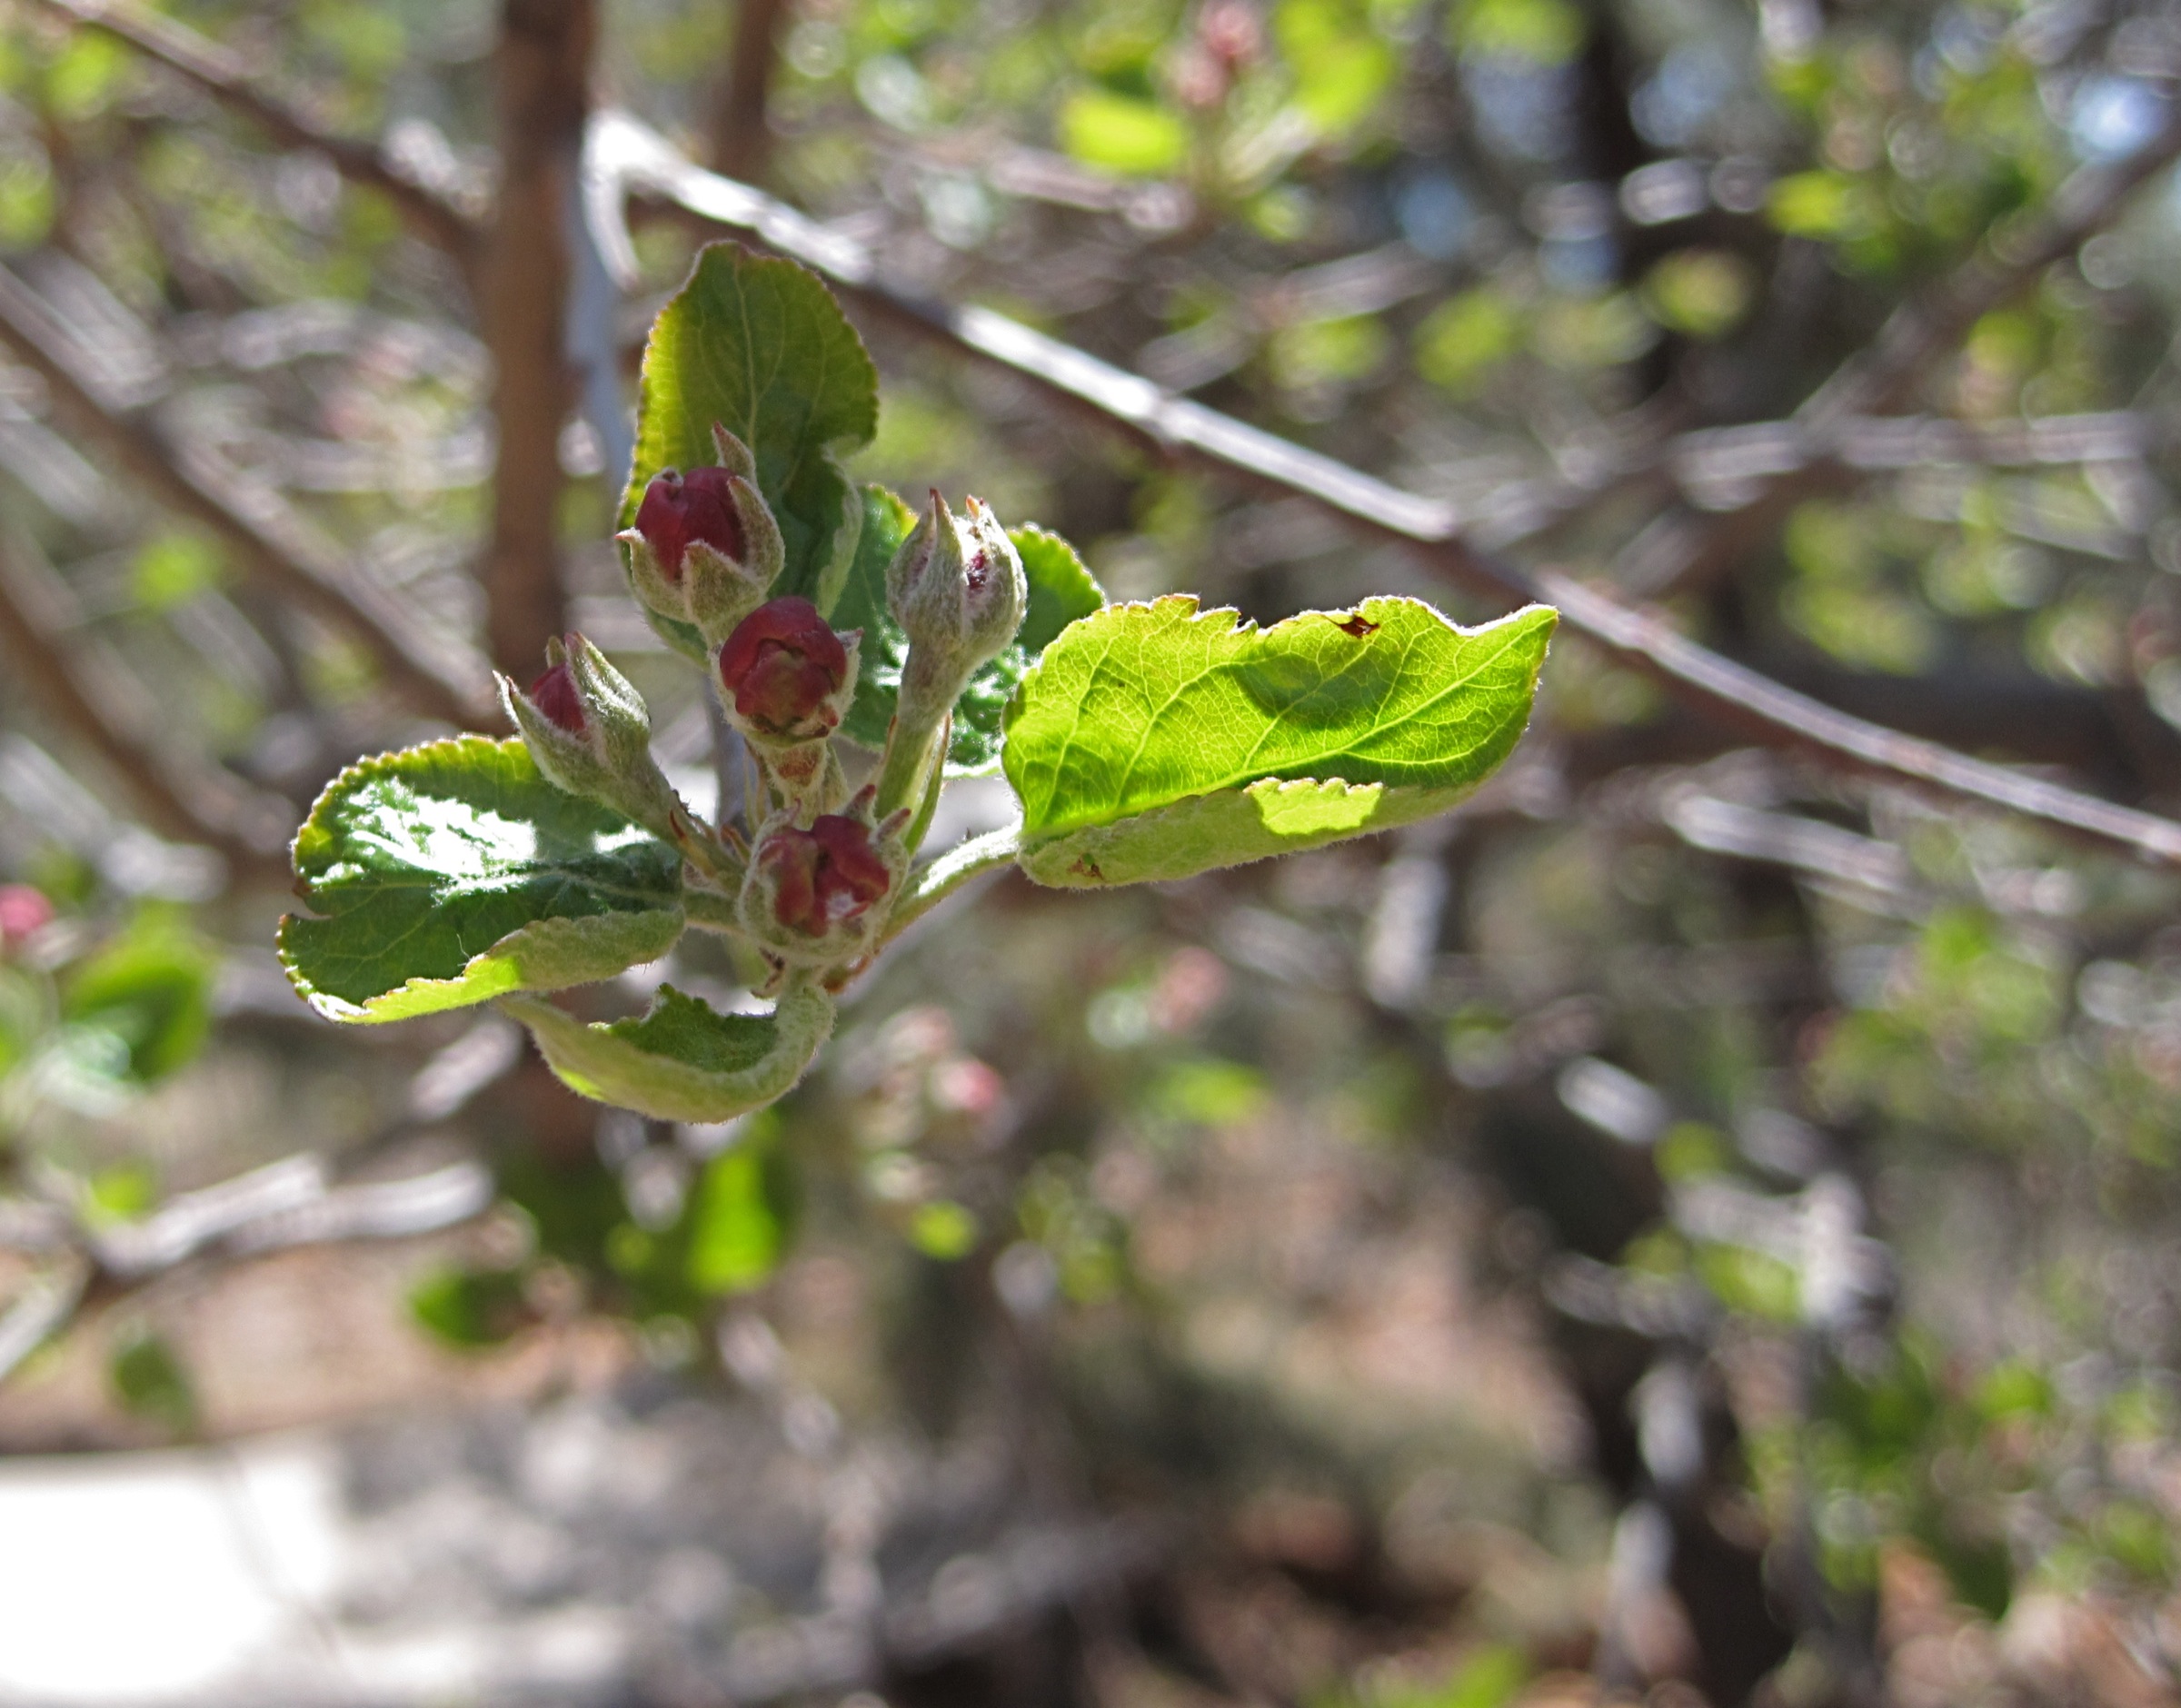
tree, nature, branch, blossom, plant, leaf, flower, food, green, produce, botany, flora, wildflower, shrub, deciduous, inmybackyard, macro photography, flowering plant, woody plant, land plant